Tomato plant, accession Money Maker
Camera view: vertical (180 deg); turntable rotation: 120 degrees
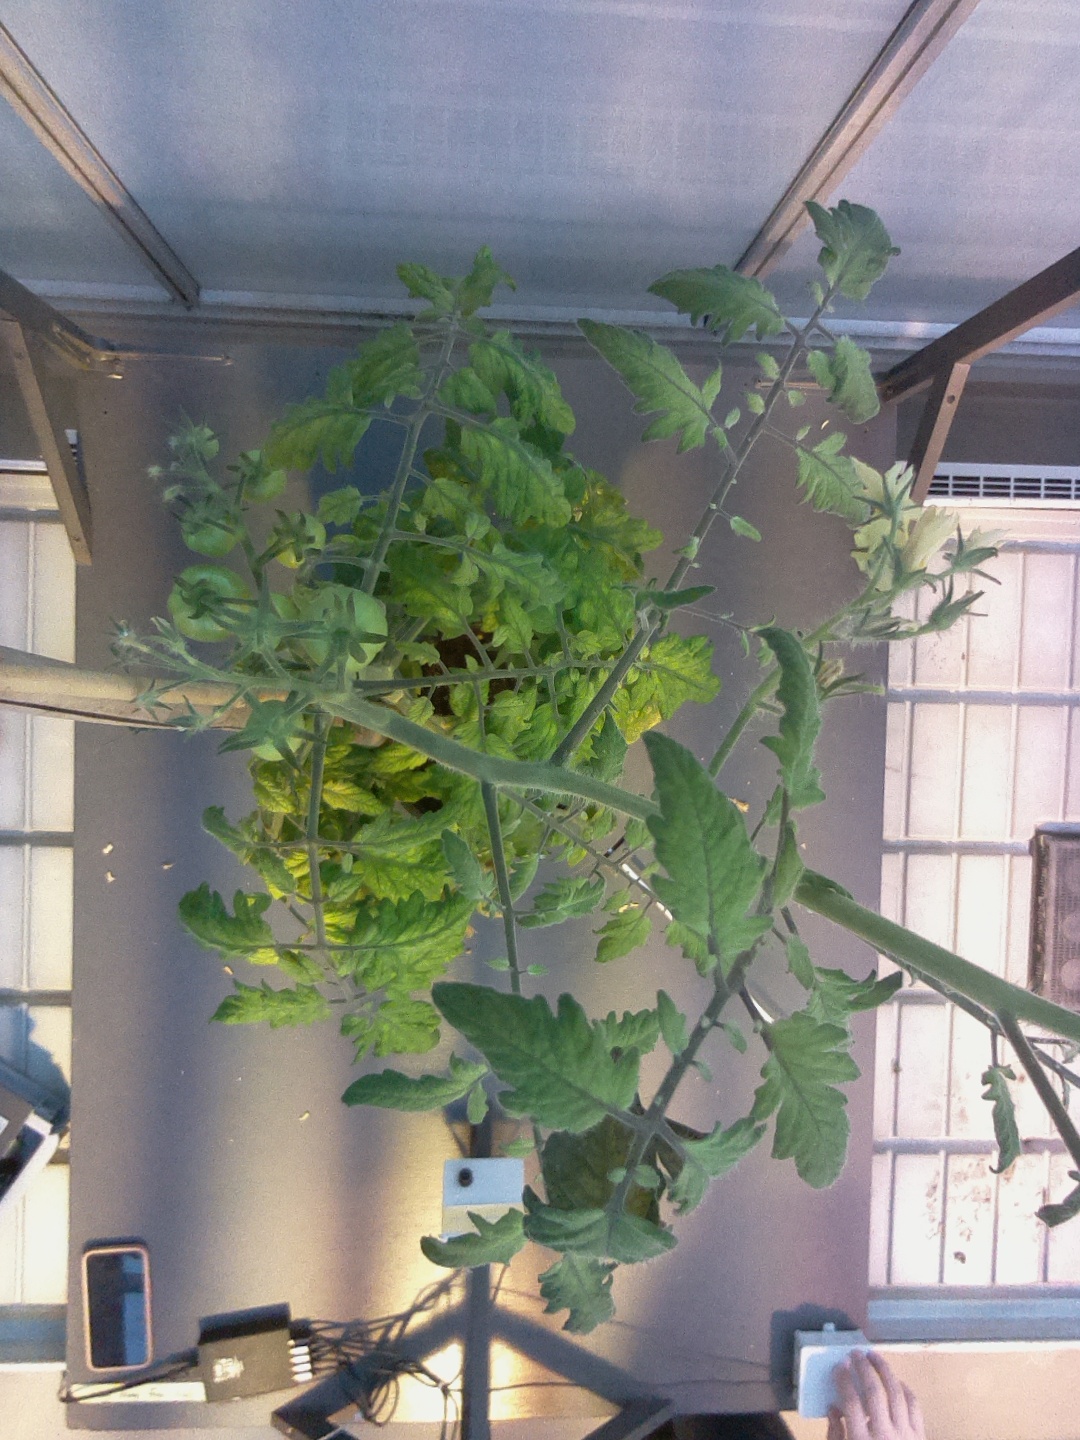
BBCH growth stage 77: 70%-80% of final fruit size